Warburg

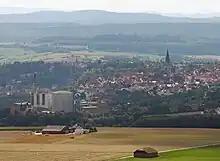
Warburg as seen from the Desenberg

The main town, consisting of the Old Town ("Altstadt") and the New Town ("Neustadt") and bearing the same name as the whole town, is a hill town. While the Old Town lies in the Diemel Valley, the New Town rises on the heights above the Diemel. The Warburg municipal area borders in the west on the Sauerland and in the northwest on the Eggegebirge foothills, while in the north and northeast the "Warburger Börde" abuts the town and in the south stretches the Diemel Valley.